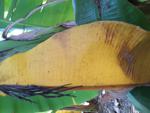
Label: xamthomonas